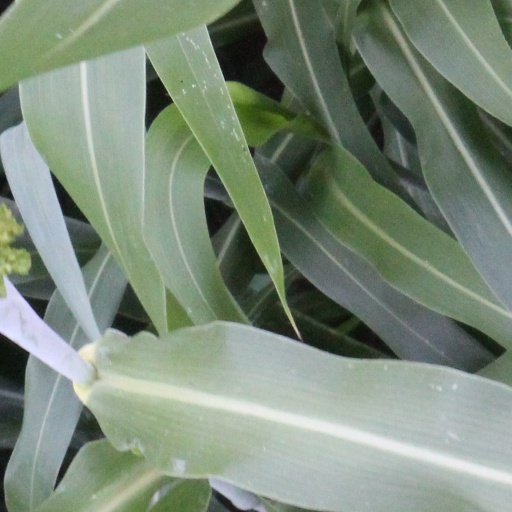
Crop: sorghum